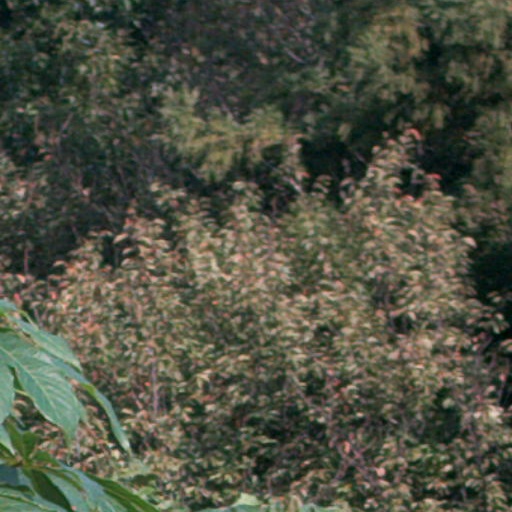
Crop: cassava